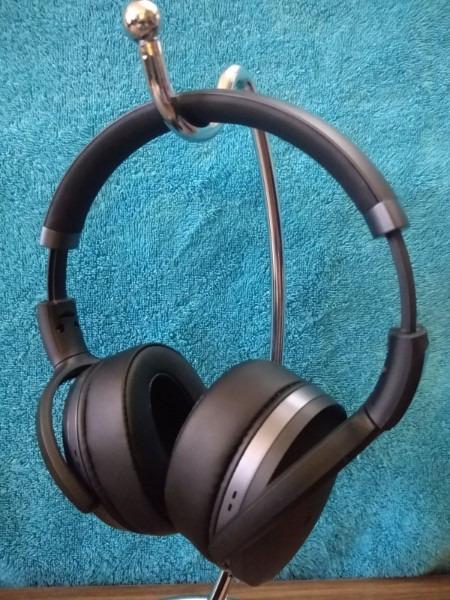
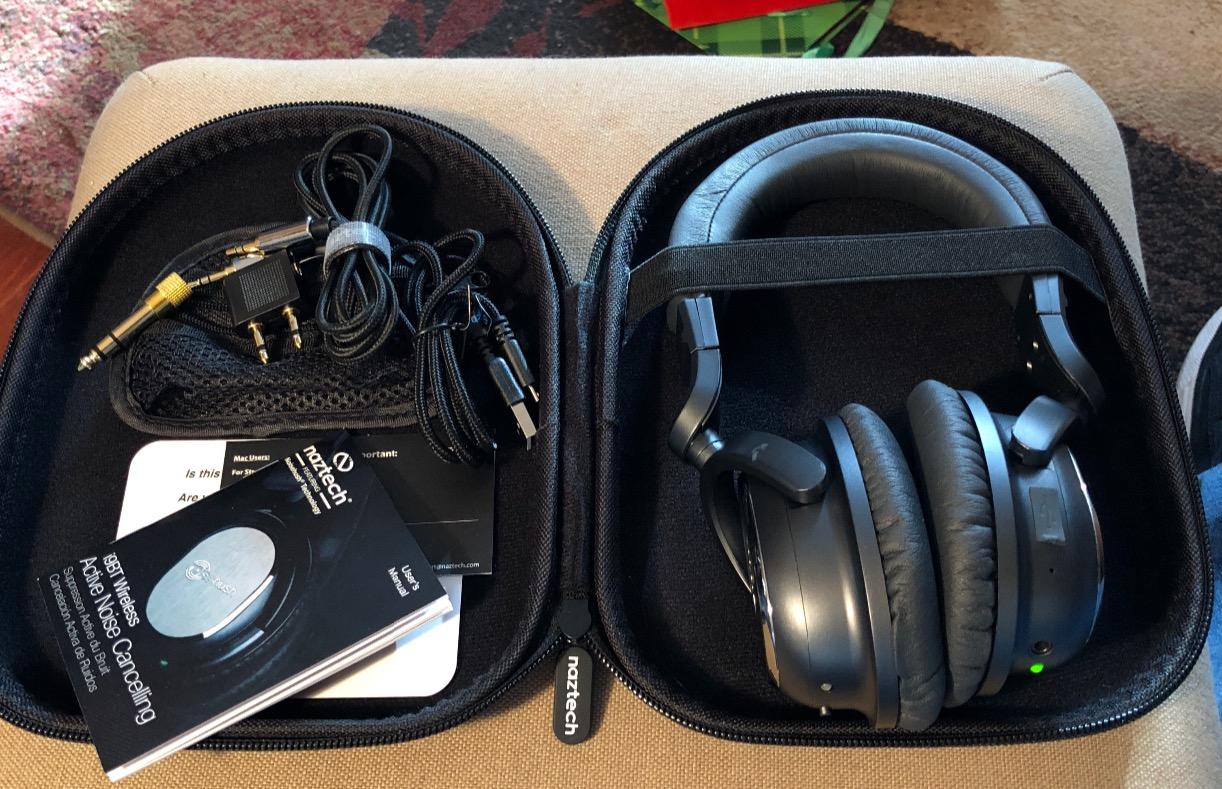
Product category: headphones
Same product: no